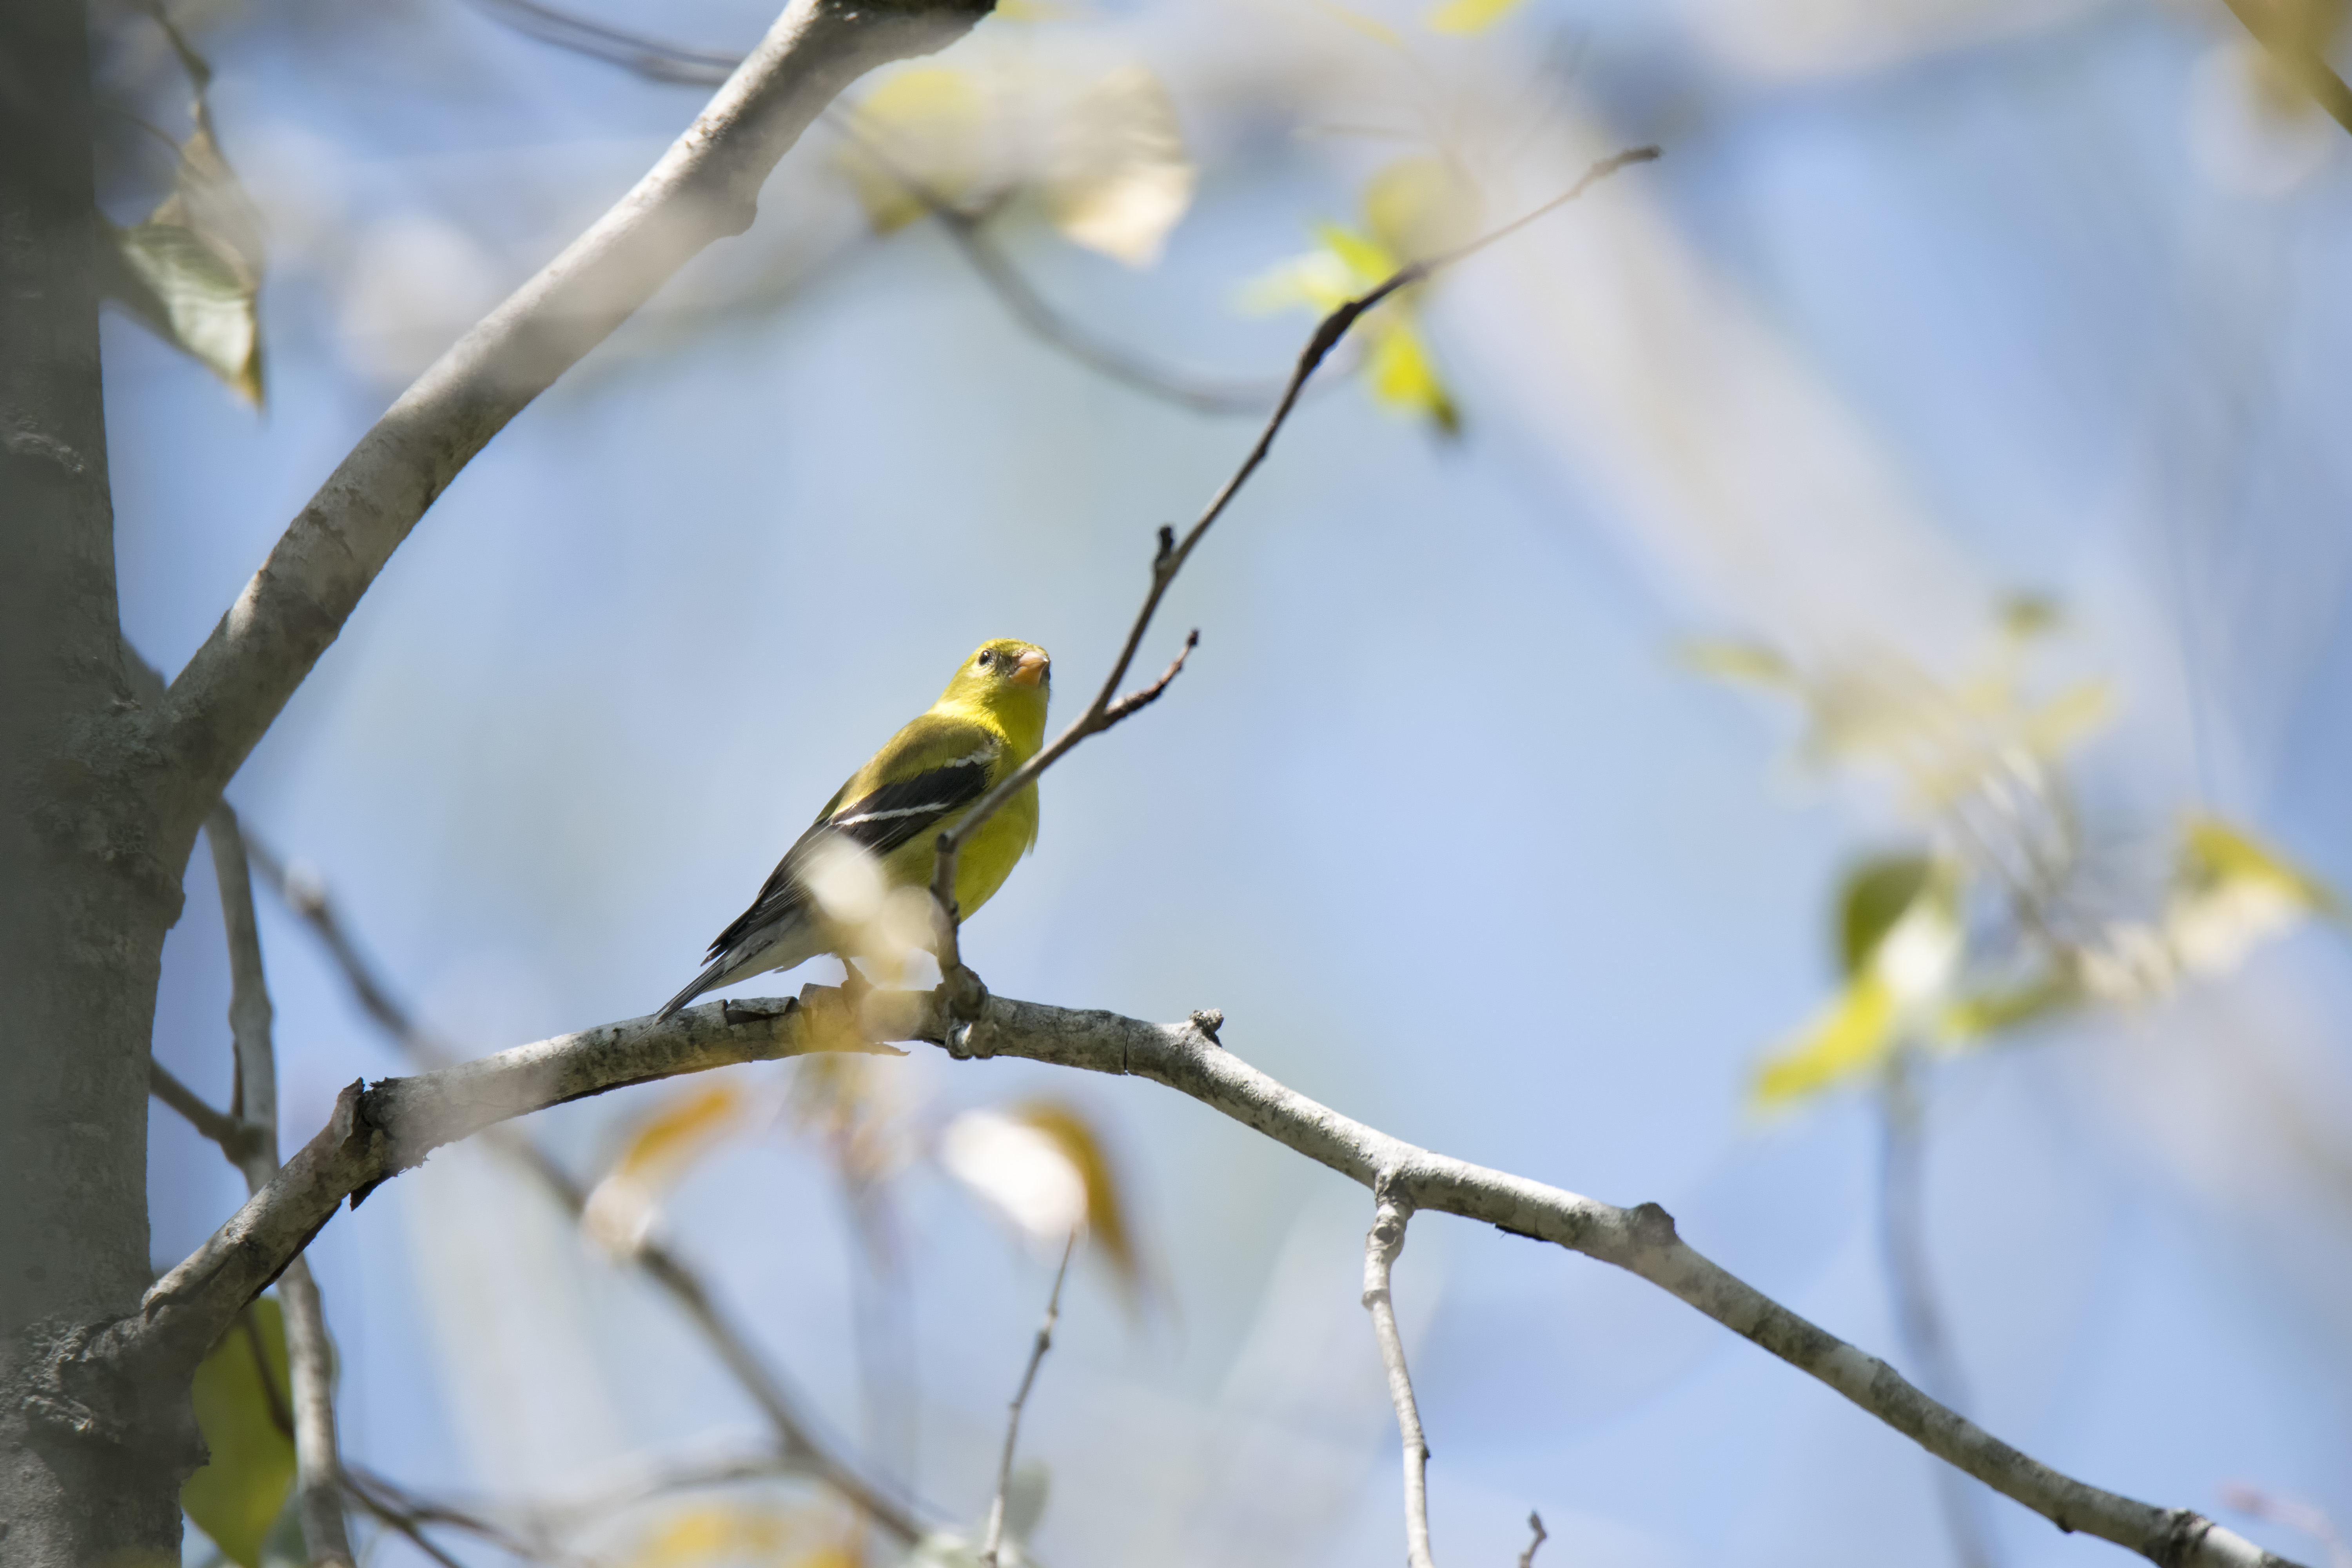
nature, branch, bird, flower, wildlife, spring, beak, yellow, fauna, twig, american, canada, vertebrate, jaune, quebec, finch, parakeet, goldfinch, sherbrooke, oiseau, chardonneret, perching bird